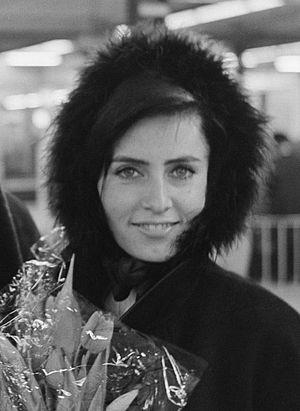
Janine Magnan à l'aéroport d'Amsterdam Schiphol le 31 janvier 1966
Janine Magnan est une comédienne, réalisatrice et dramaturge française, née le 5 avril 1938 à Grenoble, et décédée le 24 janvier 2012, à Lucerne.